Independiente Santa Fe

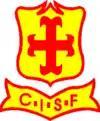
First badge of the club

The first badge of Santa Fe was designed by Ernesto Gamboa and Gonzalo Rueda with a clear British influence. Highlighting the Bogotá flag colors, red and yellow, combined to form the Holy Cross, a symbol of faith and respect, referring to the name of the club.